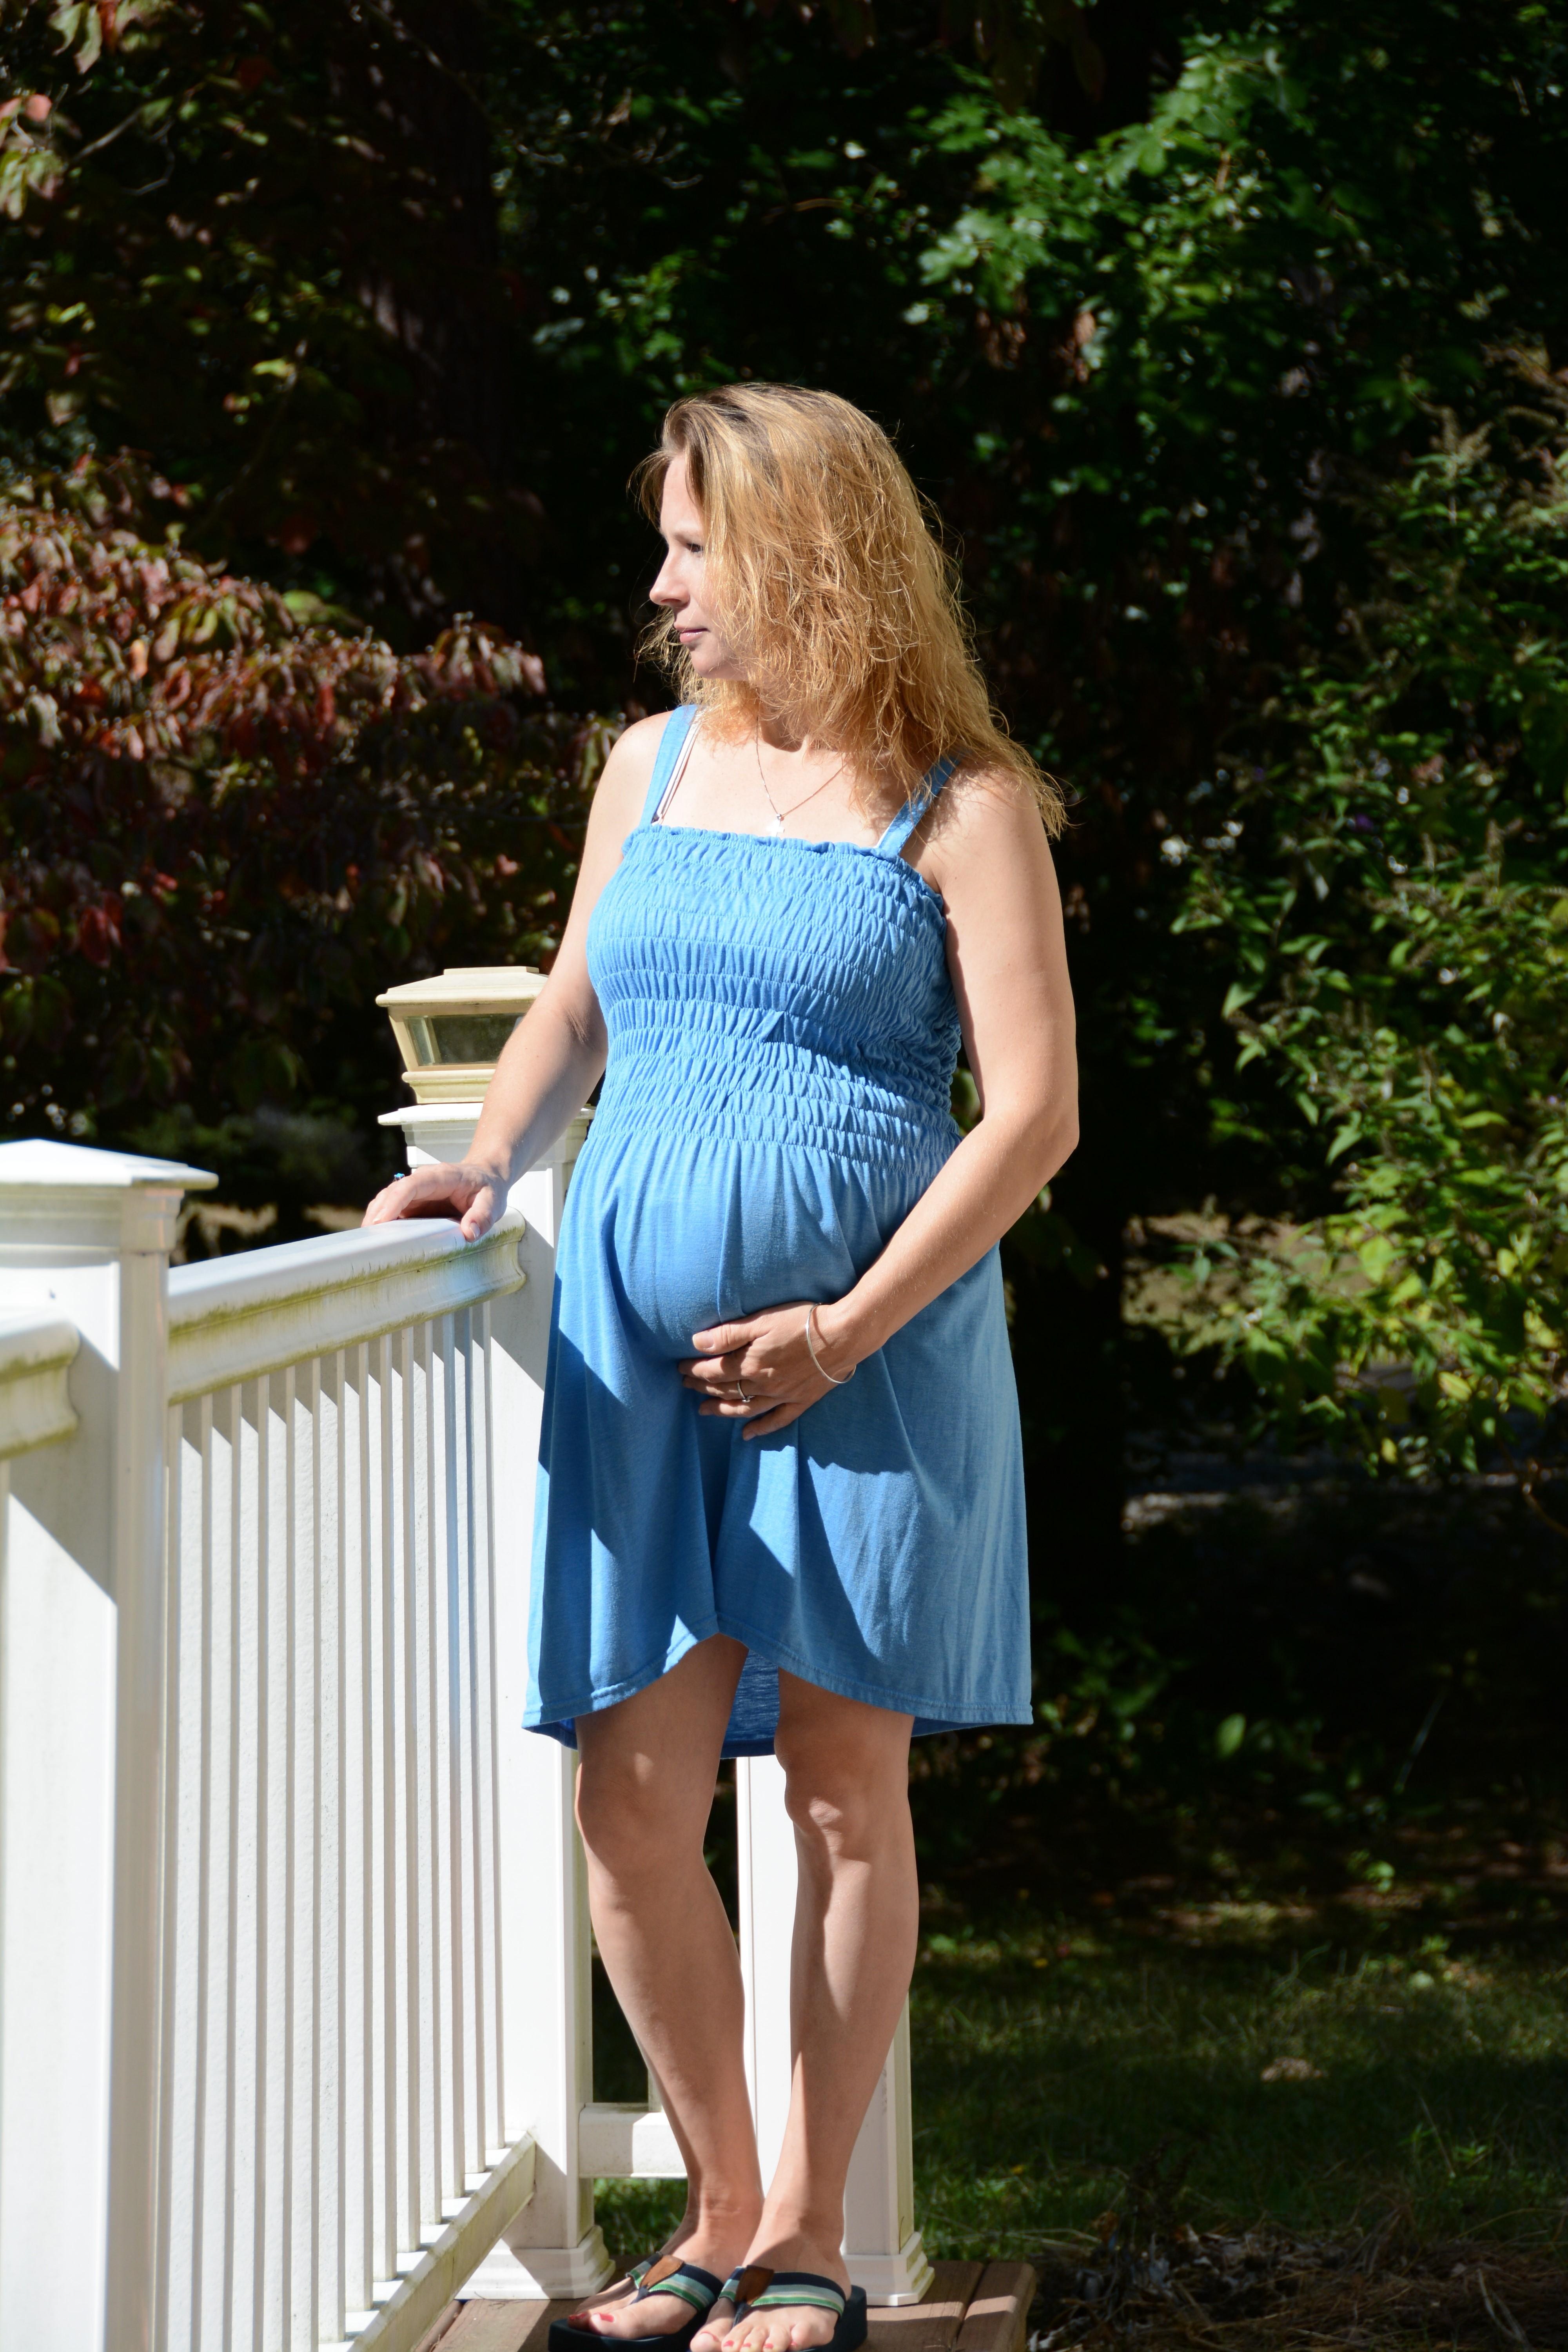
girl, woman, photography, leg, model, spring, green, fashion, blue, clothing, lady, season, dress, pregnant, beauty, photo shoot, pregnant woman